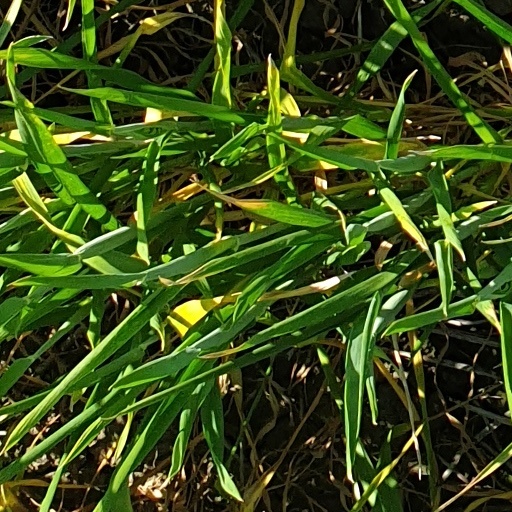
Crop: wheat